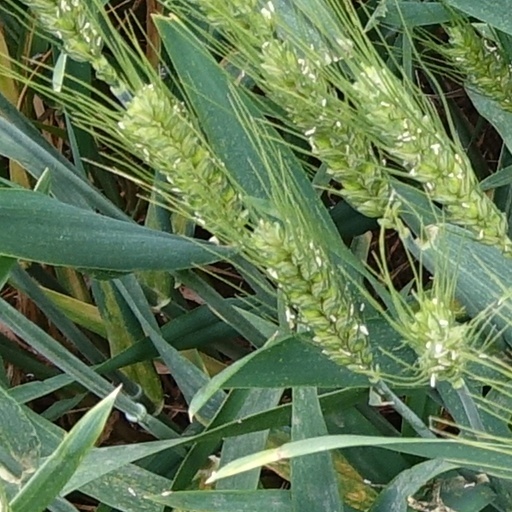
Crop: wheat